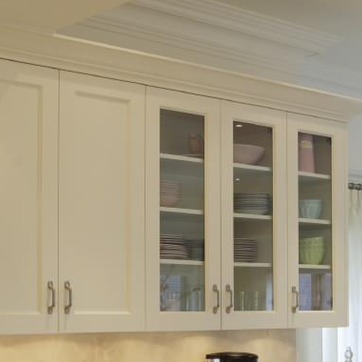
Material: glass